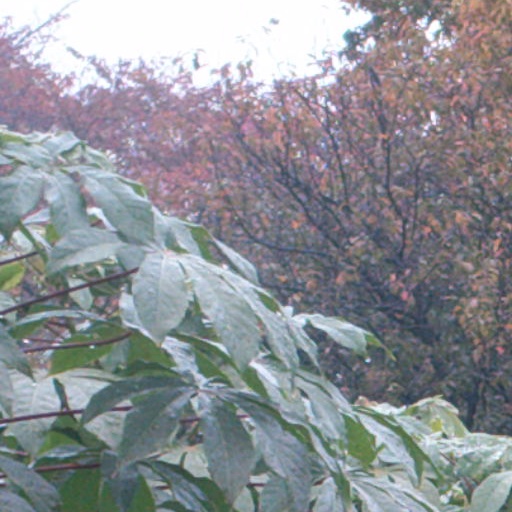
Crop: cassava